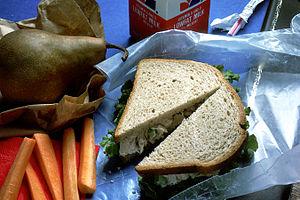
En Espagne, l'almuerzo est l'aliment qui est pris après le déjeuner.
Le panier-repas, appelé packed lunch dans les pays anglophones, constitue le repas généralement préparé chez soi pour être mangé ailleurs. Il peut parfois être acheté en magasin ou être fourni à l’hôtel pour les touristes, voire au restaurant.